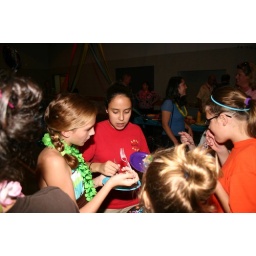
Chandler Freeman (Kevin and Karen's daughter) in the green leigh, Lauren in red shirt, and April Kohutek in Orange shirt.